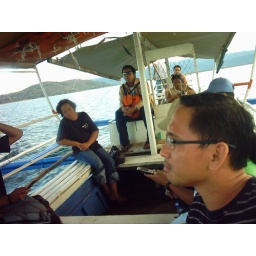
Leap outing - almost in sand bar